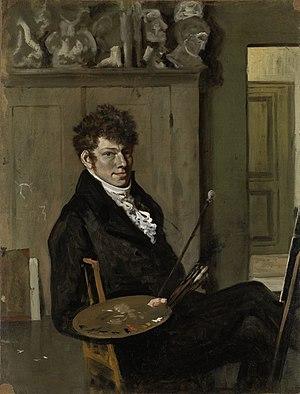
Wouter Johannes van Troostwijk est un peintre et graveur néerlandais. La plupart de ses œuvres sont des paysages ou des paysages urbains.